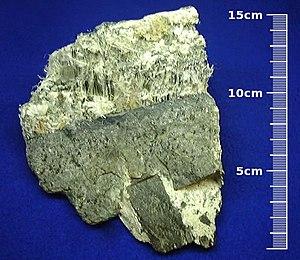
L'amiante, ancien nom de l'asbeste dont il est une variété, est un terme désignant certains minéraux à texture fibreuse utilisés dans l’industrie. Ce sont des silicates magnésiens ou calciques hautement toxiques ayant des propriétés réfractaires. Les diverses catégories d’amiante correspondent à plusieurs espèces minérales :